Answer in natural language. Considering the relative positions, where is modular shelving unit in blue with respect to Doorway? Choose between the following options: left or right
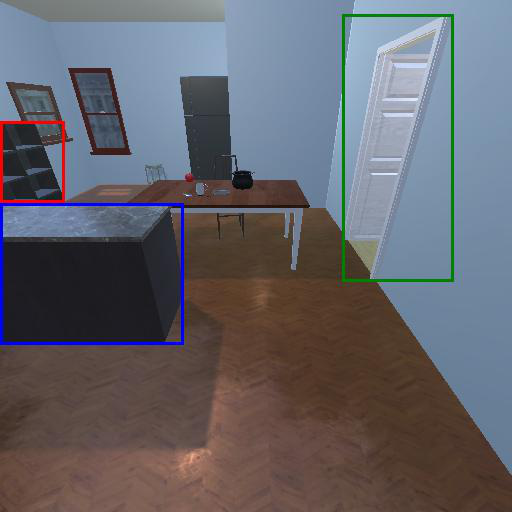
<answer>left</answer>